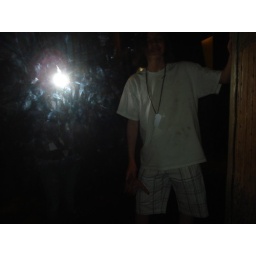
Me and Brandon in the mirror :oLol we were walking and didn't realize it was a mirror and we're like WHOAH